Erzsi Kovács

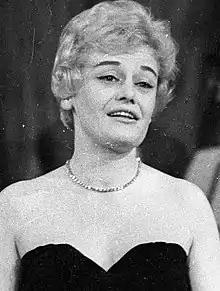
Erzsi Kovács in 1959

Erzsébet "Erzsi" Kovács DRH (2 June 1928 – 6 April 2014) was a Hungarian pop singer and performer. After an attempt to escape to the west in 1951, she was arrested and imprisoned for three years. Afterwards, she resumed her singing career. She recorded her last album, "Mosolyogva búcsúzom" (English title: "I Leave with a Smile"), aged 79. She was awarded the Order of Merit of the Republic of Hungary.